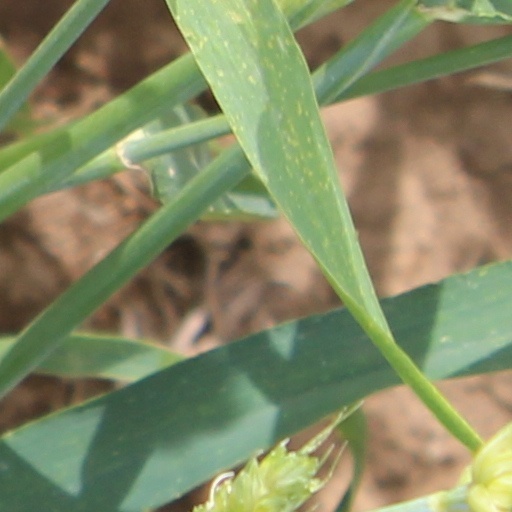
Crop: wheat